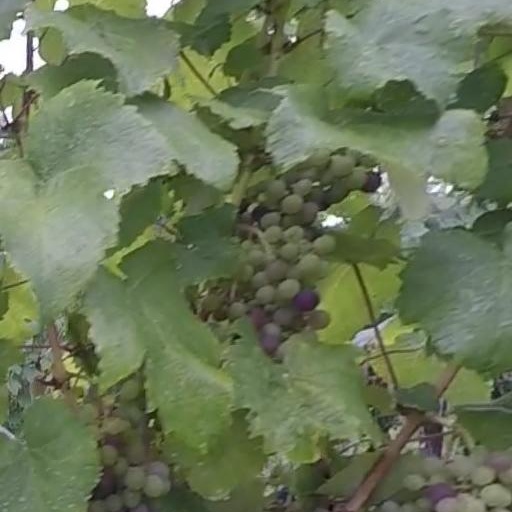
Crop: grape